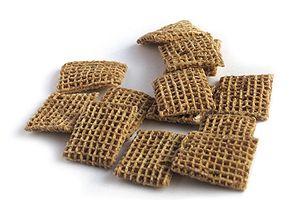
Les Shreddies sont des Céréales de petit-déjeuner vendues au Royaume-Uni, au Canada et en Nouvelle-Zélande. Elles sont fabriquées par Post Cereals et General Mills. Elles consistent en des carrés tressés de grains de blé entiers. Au Canada anglais, les Shreddies ont été connues durant plusieurs années grâce au refrain musical « Good Good Whole-Wheat Shreddies ». Elles furent produites par Nabisco jusqu'à ce que la marque soit rachetée au Canada par la compagnie Kraft Foods, en 1993.